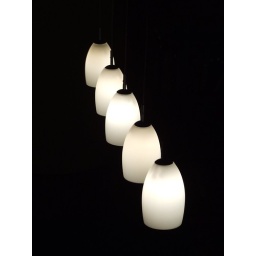
These are the lights hanging over our dining room table at home.